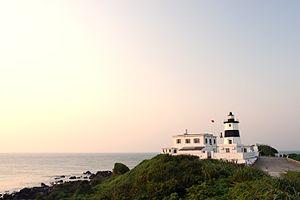
Shimen est un district faiblement peuplé de la municipalité du Nouveau Taipei, à Taïwan. Il fait partie de la zone panoramique de la côte nord de l'île et inclus son point le plus septentrional, le cap Fugui.